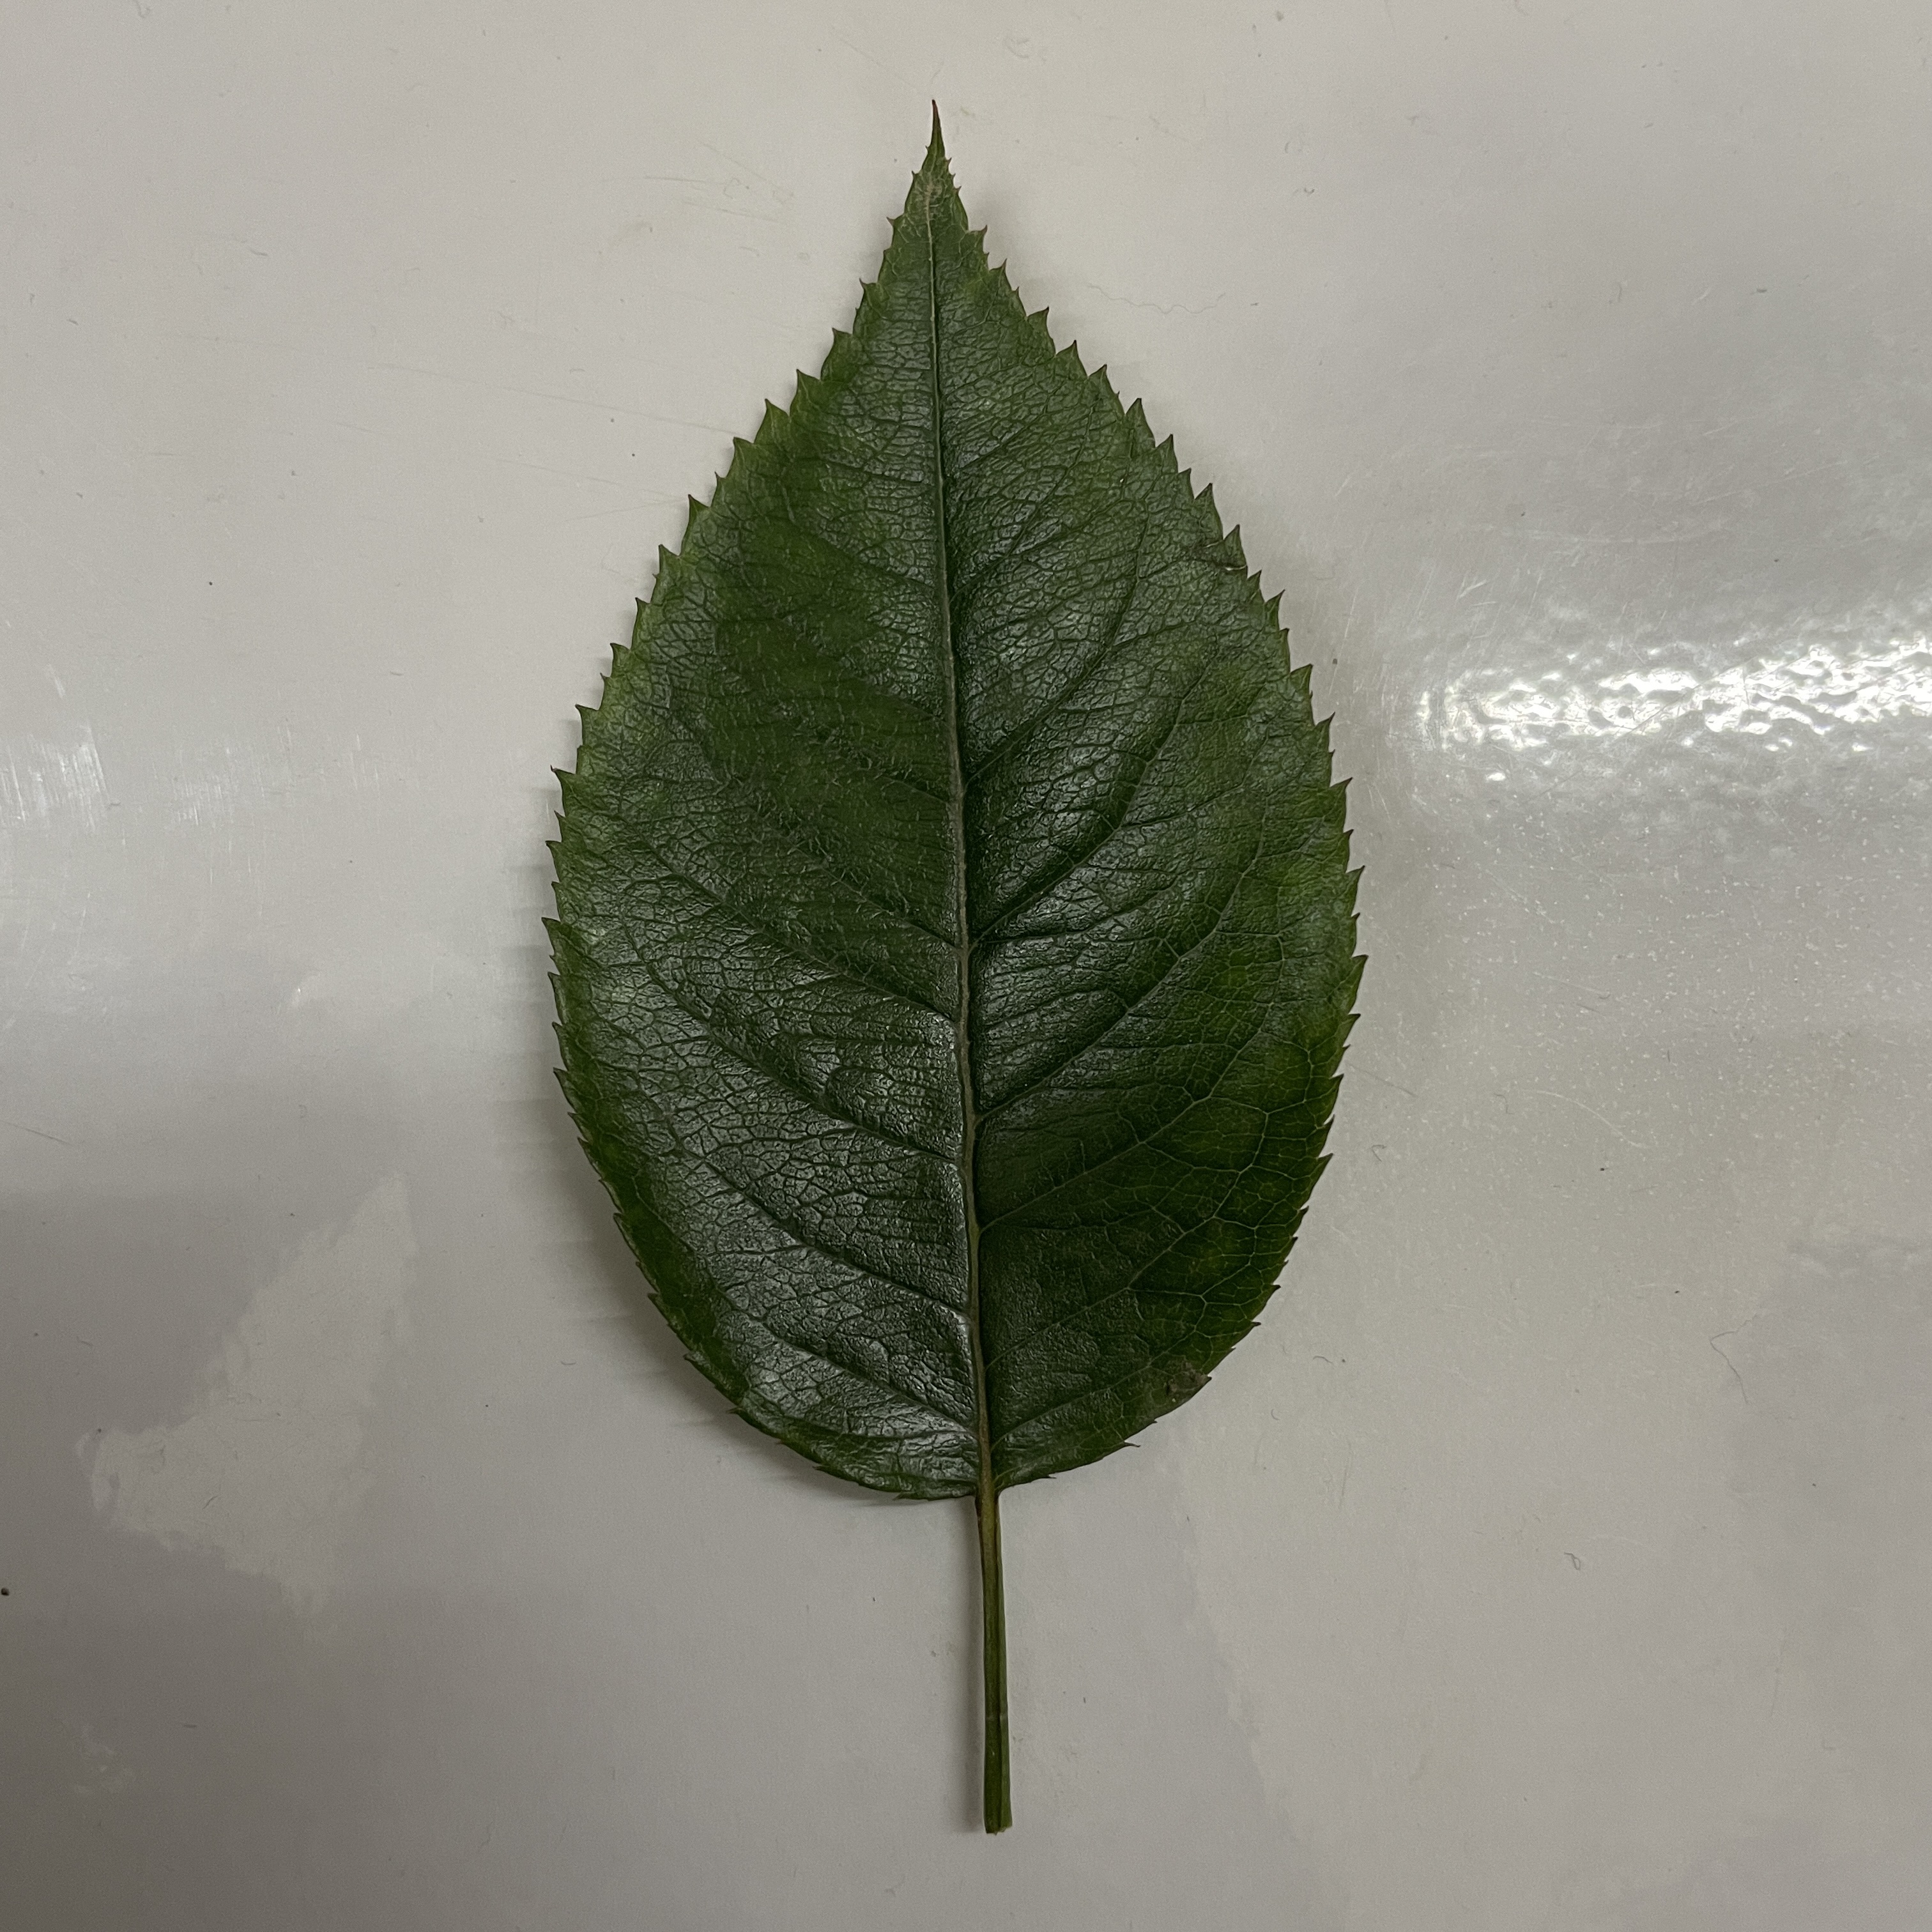
Label: Healthy Leaf